David Carmichael

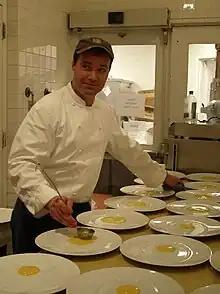
Chef David Carmichael

David Carmichael is an American chef, specializing in pastry. Born and raised in New York, he has run several pastry kitchens in many of Manhattan's finest restaurants. He currently works at Gilt restaurant, situated in the New York Palace Hotel. He is known for his salted milk chocolate ice cream and warm brownies.